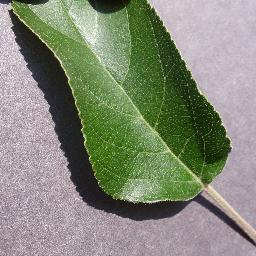
Label: Apple___healthy